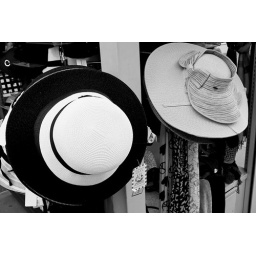
Black and white hat in black and white-1010859